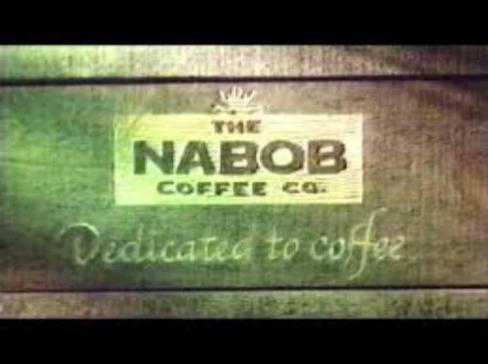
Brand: nabob
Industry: Food